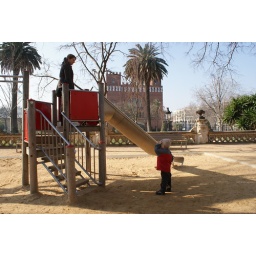
The Castell de Los Tres Dragones is the red brick building in the background